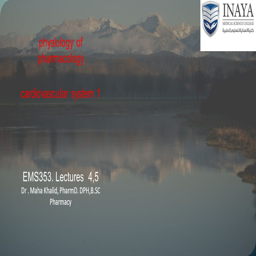
edit the text with your own short phrases .